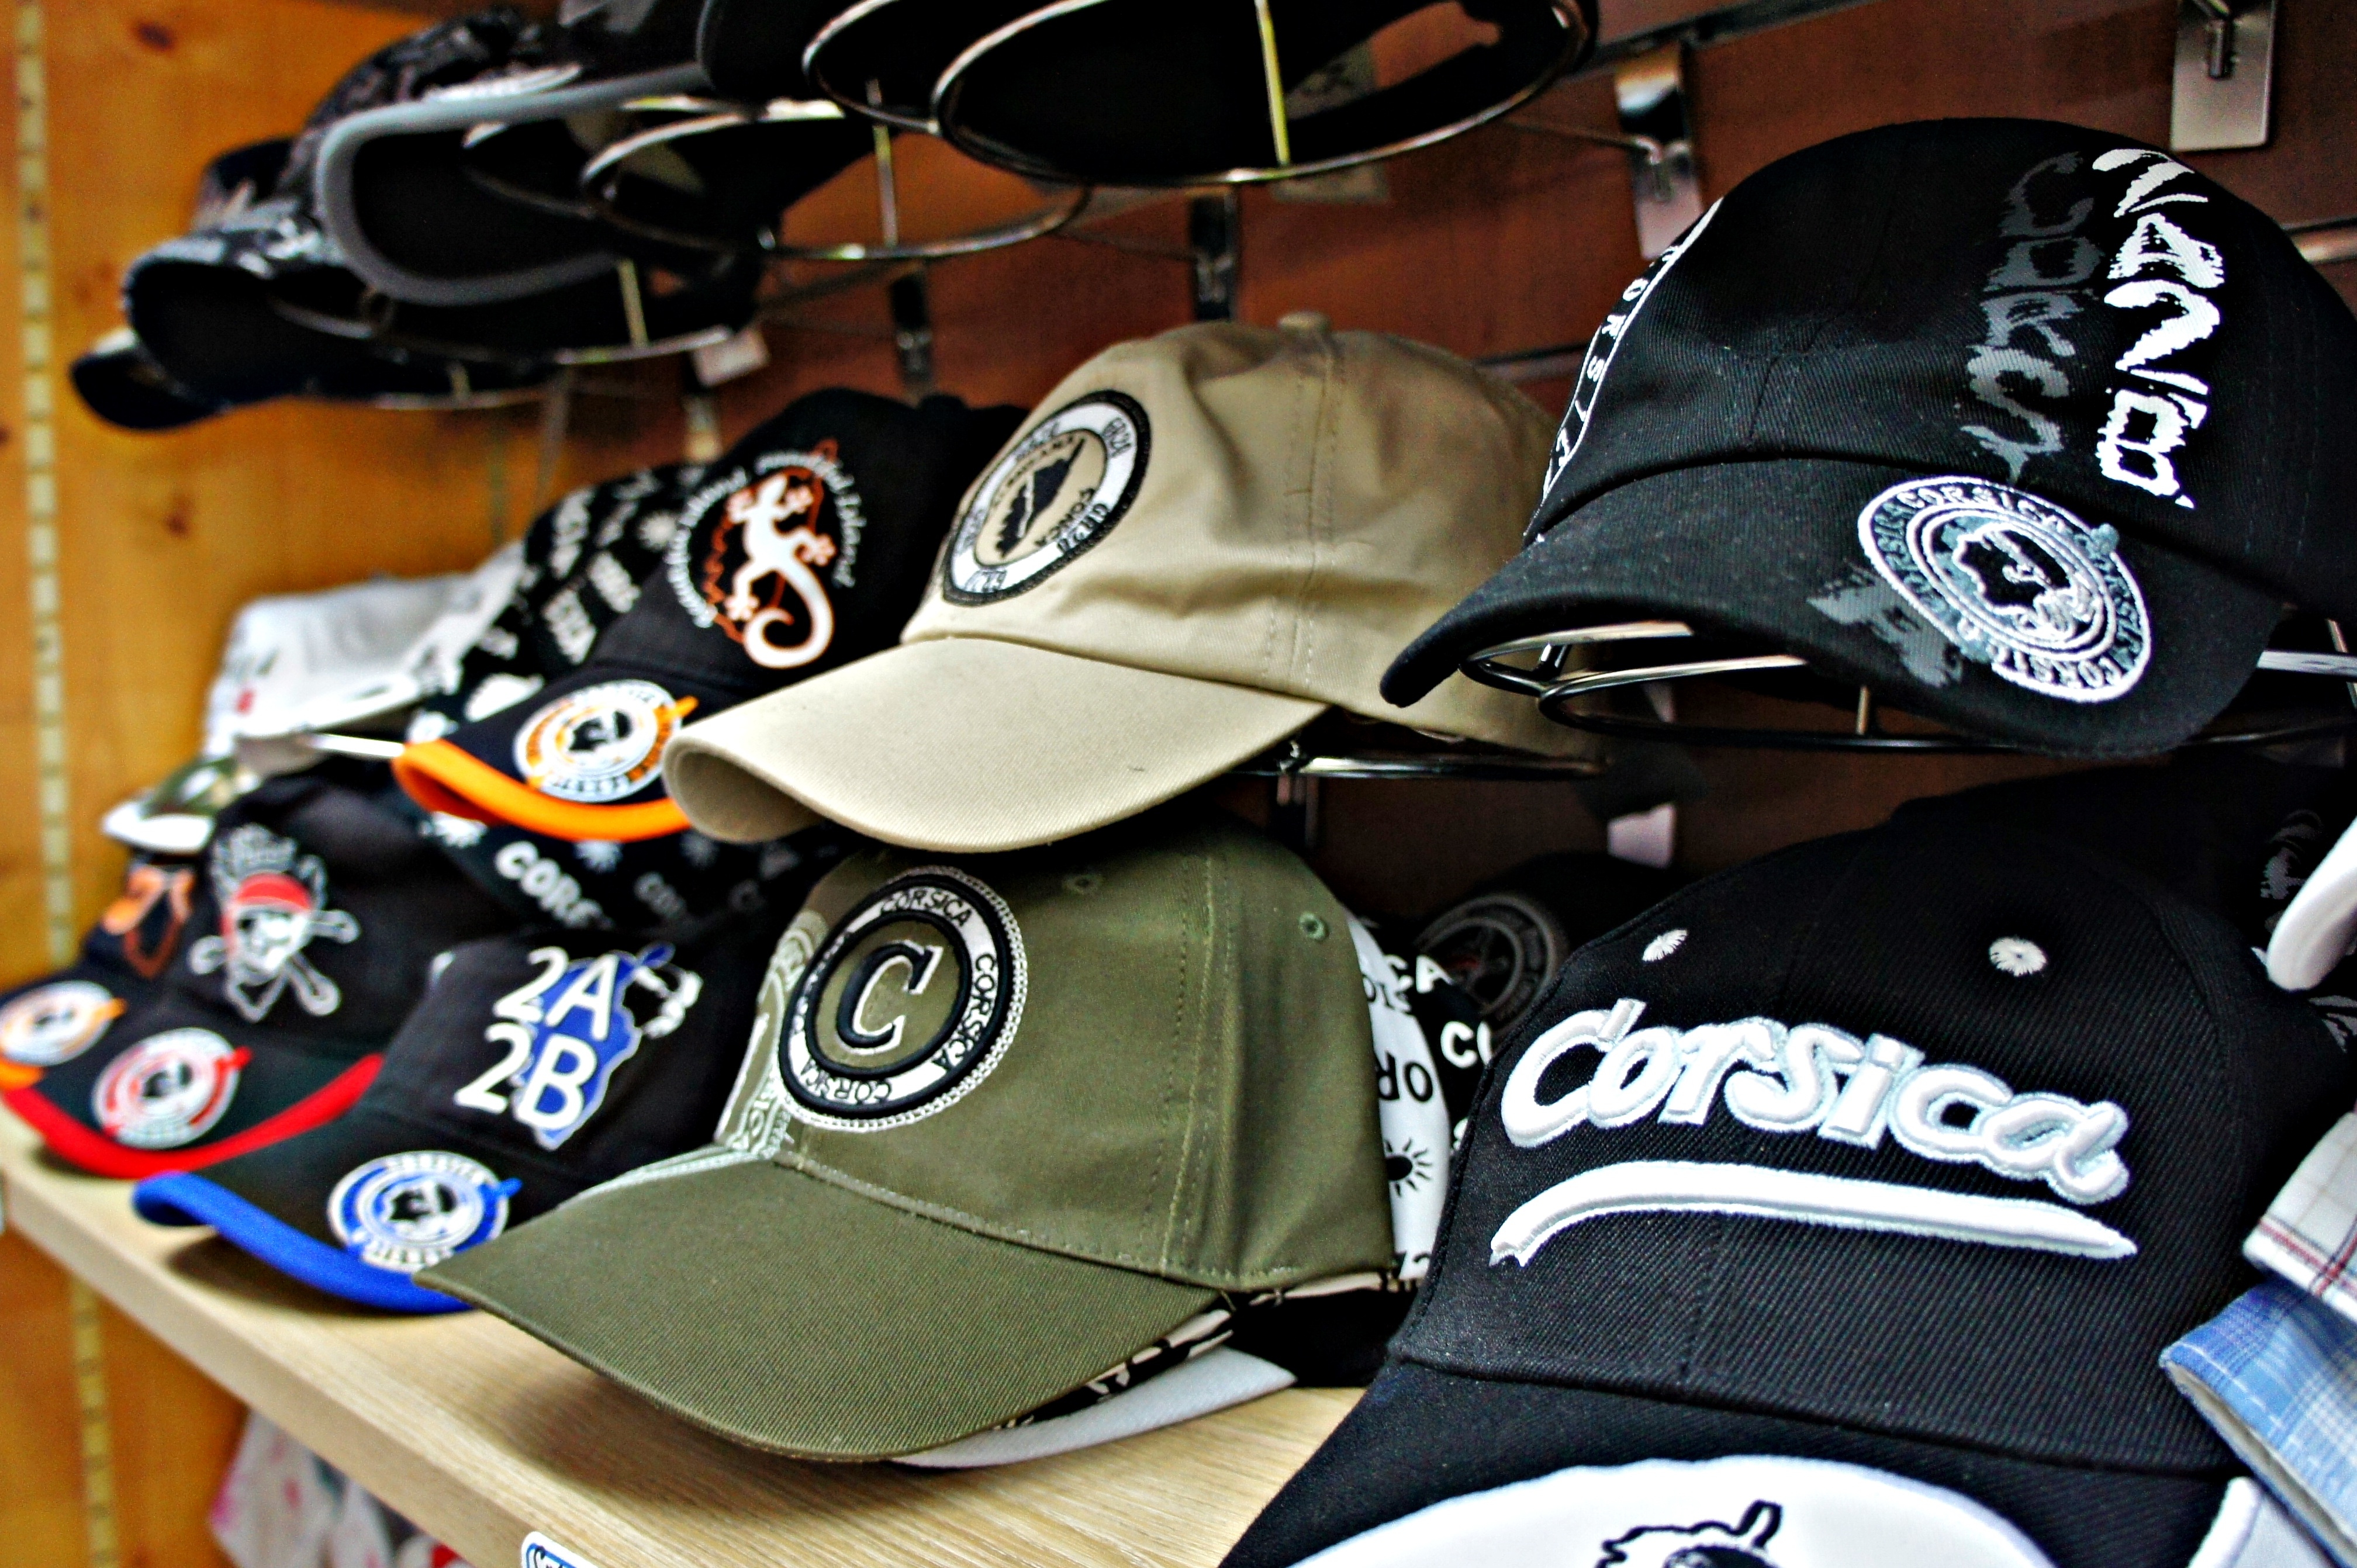
pet, shop, black, cool, footwear, corsica, souvenirs gift